Philip McDonagh

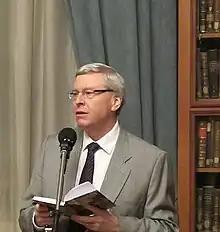
Philip McDonagh reading from his poetry collection at Russia State Library for Foreign Literature, 2011

Philip McDonagh (born 1952) is a poet and former Irish diplomat. His father, Bob McDonagh, and brother, Bobby McDonagh, also served as diplomats.